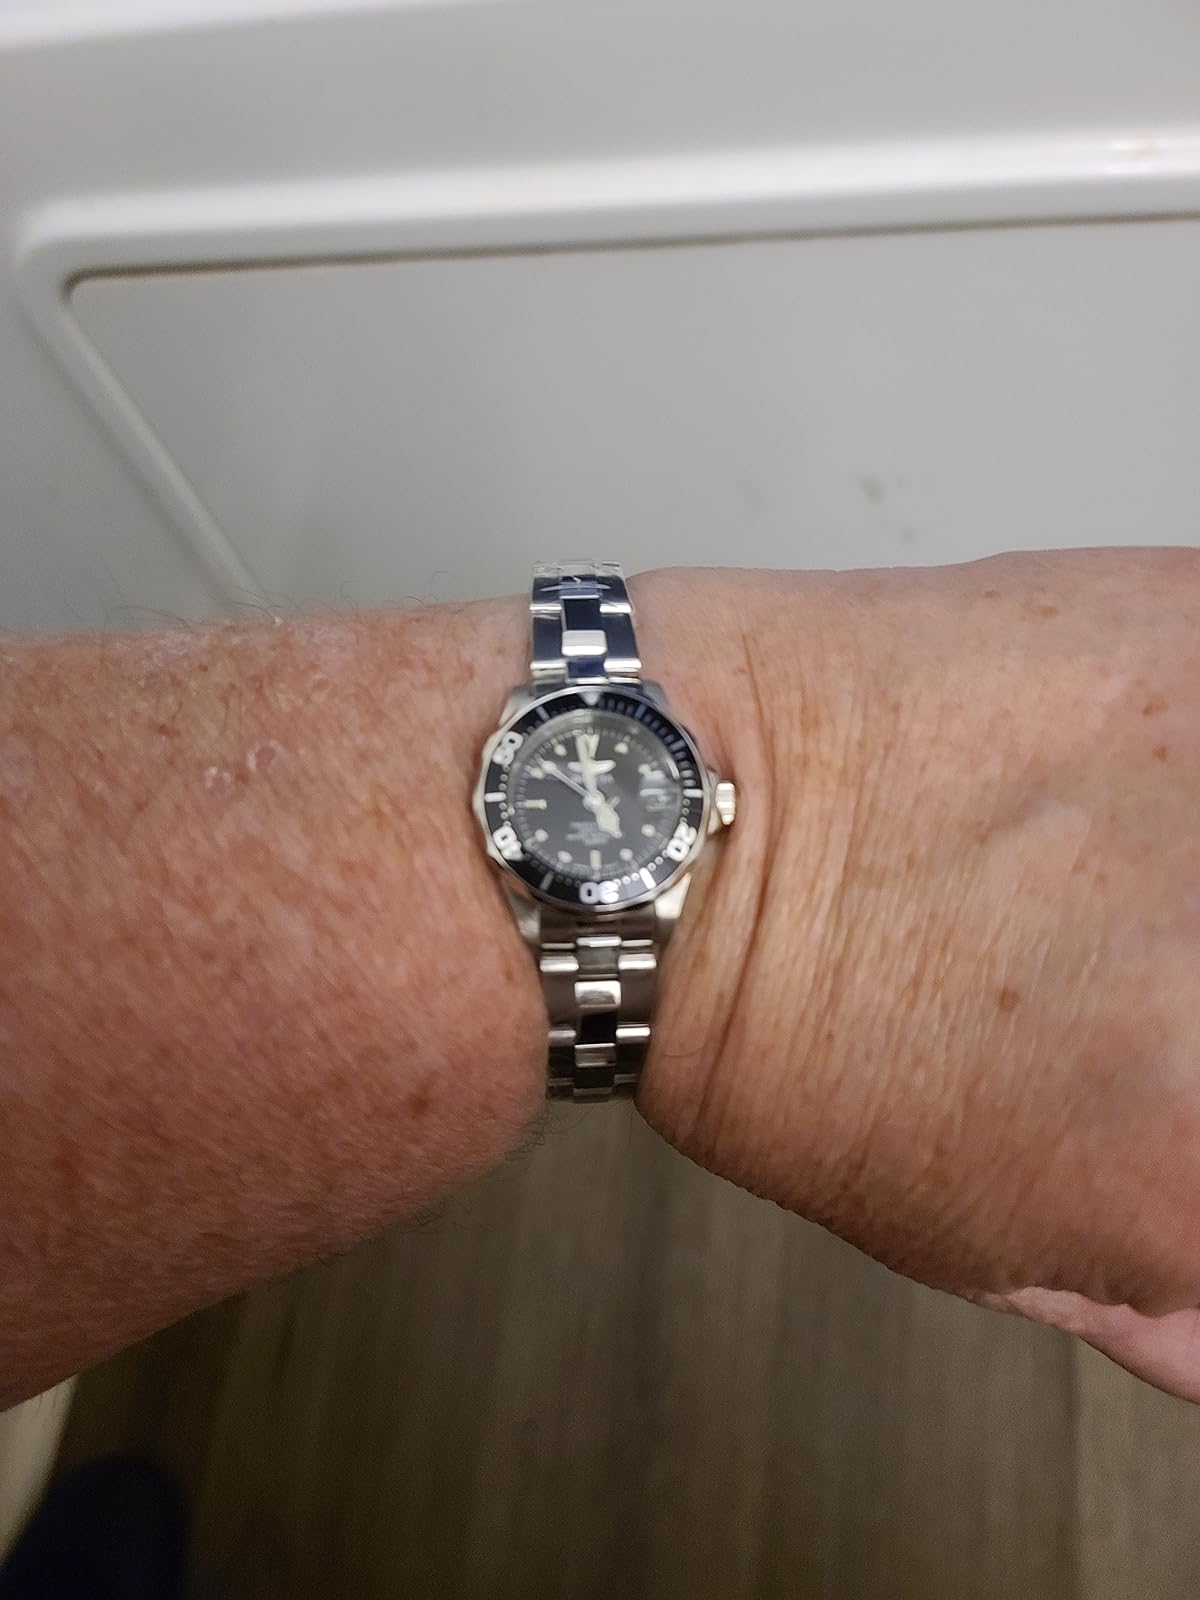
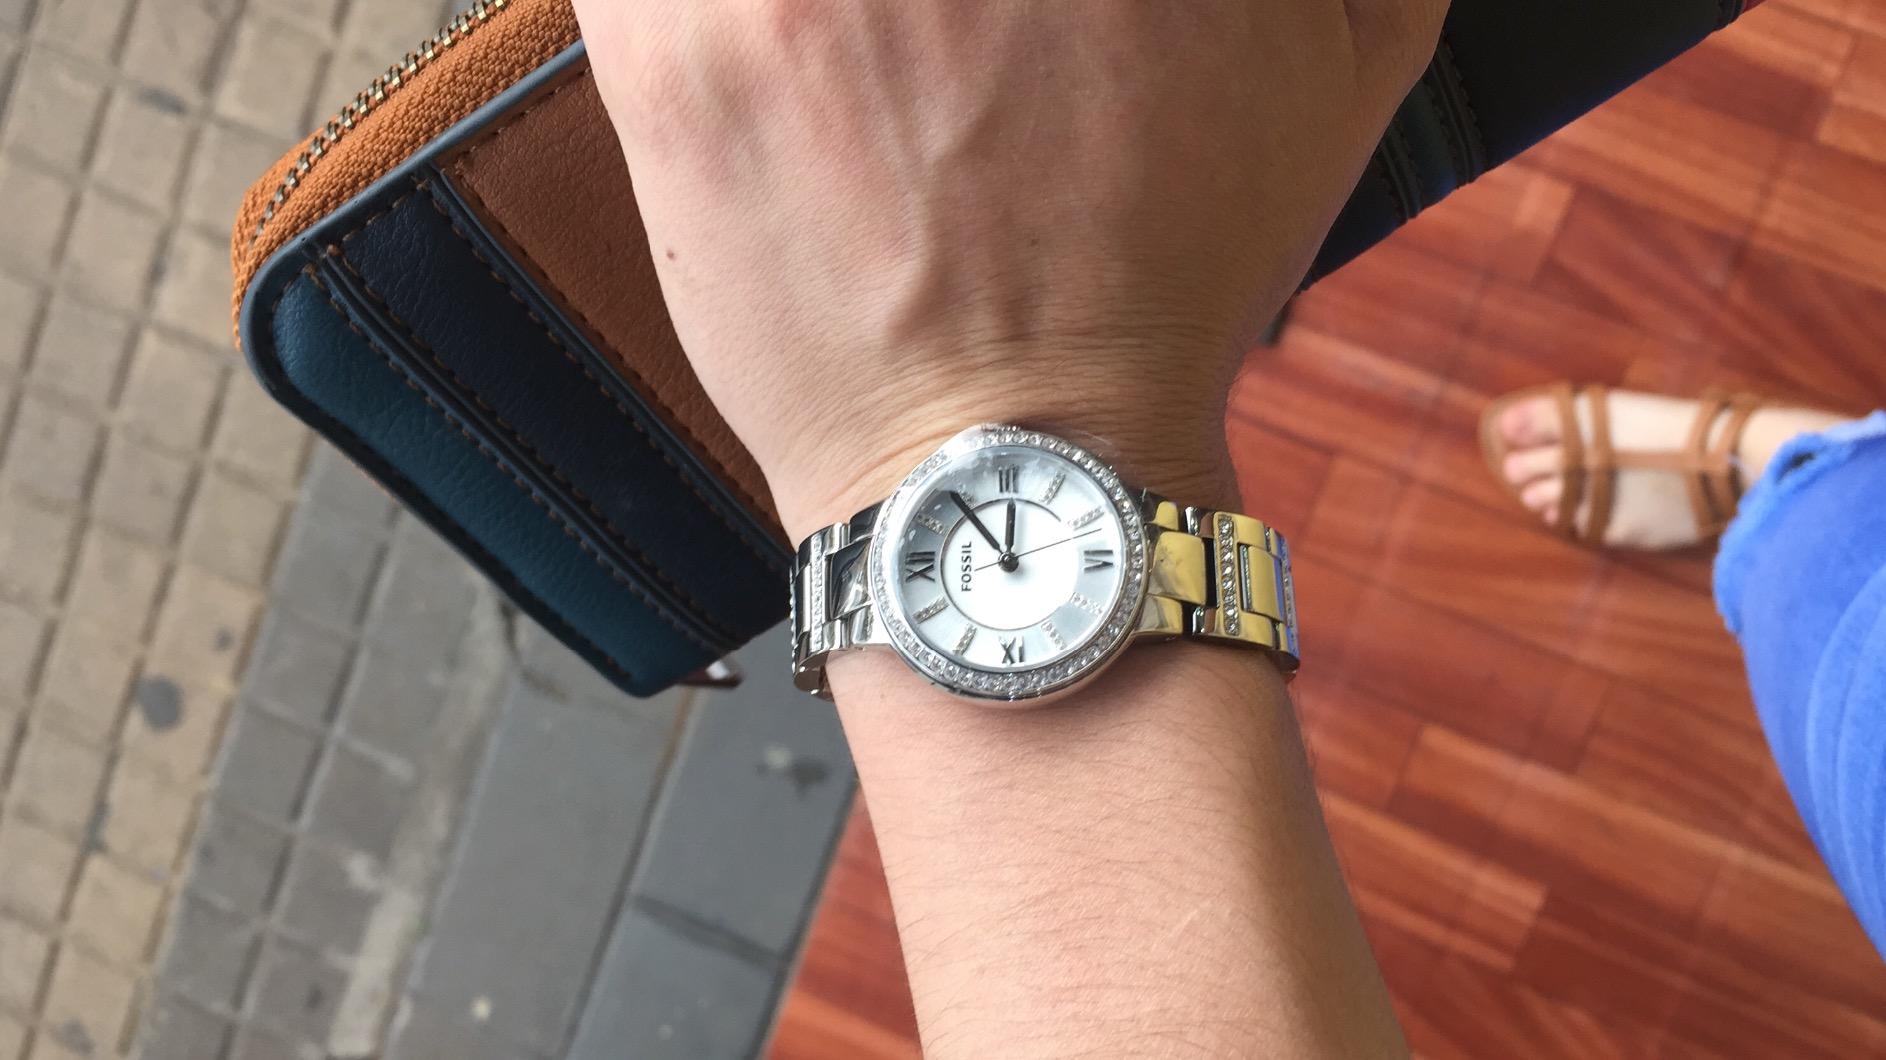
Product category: accessories_watch
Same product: no